1904 Nobel Prize in Literature

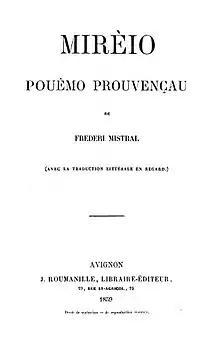
Mirèio published in 1859 by Frédéric Mistral.

Mistral’s passion for poetry was sparked by one of his teachers, the Provençal poet Joseph Roumanille. He spent many years compiling "Trésor dóu Félibrige", a dictionary of the Provençal language published by the Felibrige literary society, which he founded himself. His most important work, "Mirèio", was published in 1859, the result of eight years of work. He also authored "Lou Tresor dóu Félibrige" (1878–1886), which to date remains the most comprehensive dictionary of the Occitan language, and one of the most reliable, thanks to the precision of its definitions. It is a bilingual dictionary, Occitan-French, in two large volumes, with all of the dialects of "oc", including Provençal. Mistral owes to François Vidal the work of typesetting and revising that dictionary.